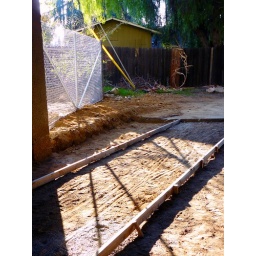
i felt as though i could pass a lifetime in that little yellow house